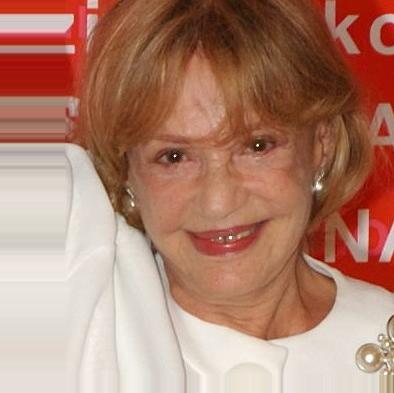
Age: 77